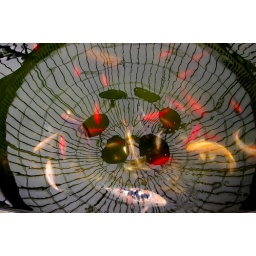
A reflection of the roof of Glasgow's Kibble Palace(a victorian glasshouse) in a fish pond inside the building.